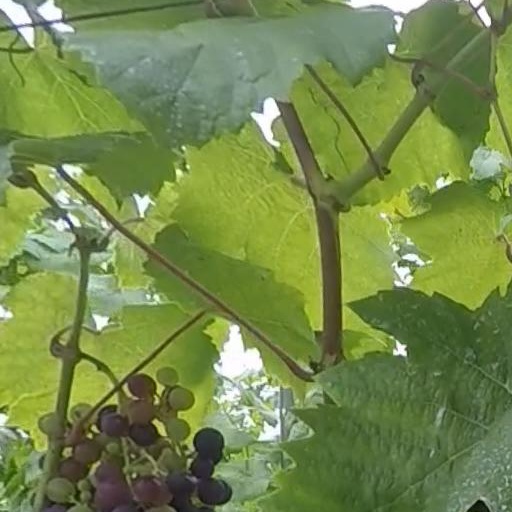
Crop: grape